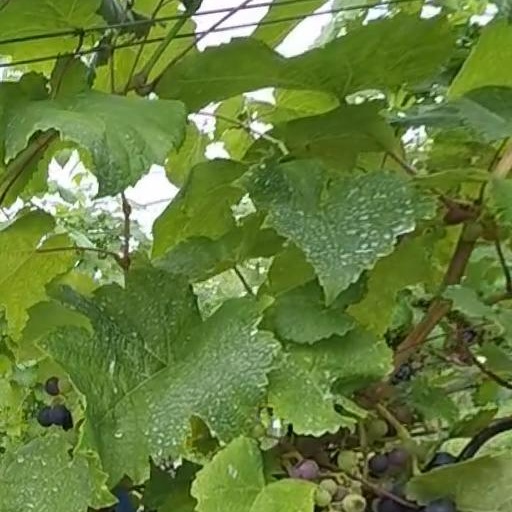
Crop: grape